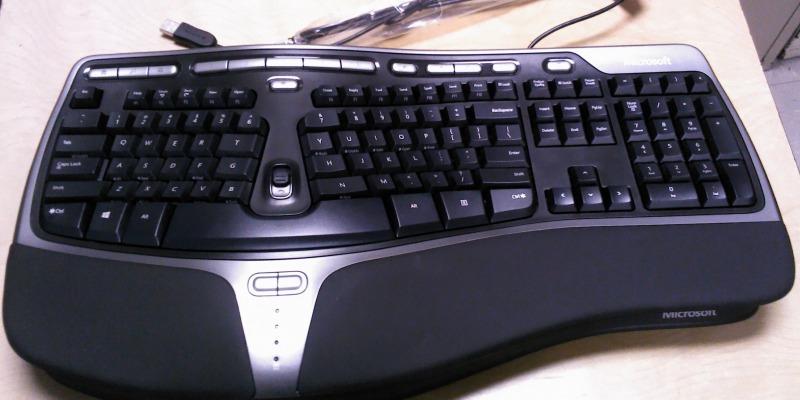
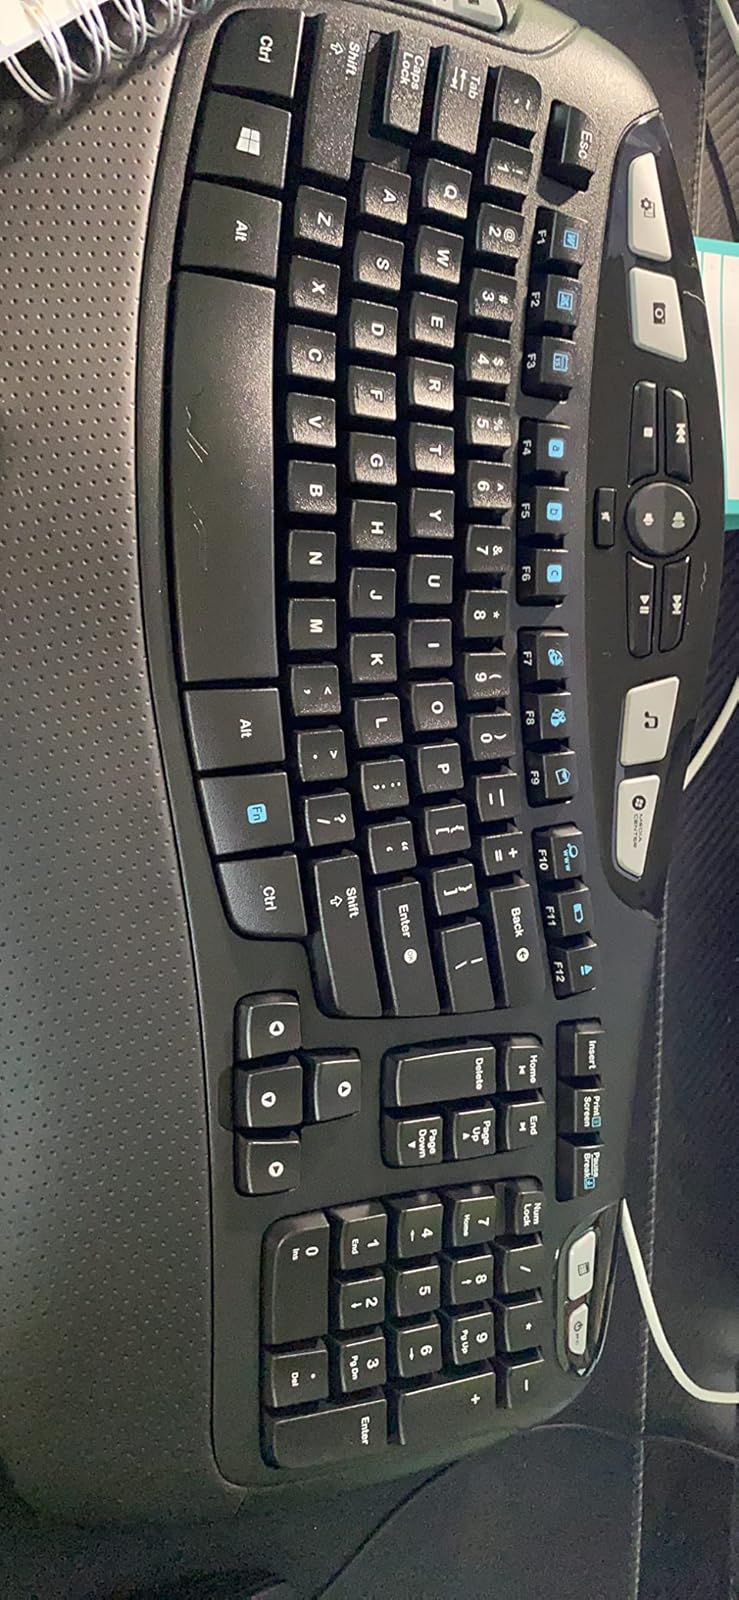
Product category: keyboard
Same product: no